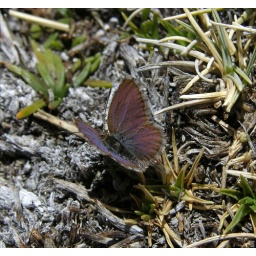
Tiny mountain blue (Lycaenidae) in the Lauca National Park, Chile